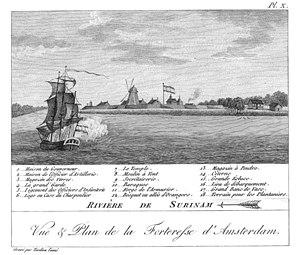
Entrée du port de Paramaribo, Surinam
Marie-Étienne Peltier, né le 6 janvier 1762 à Gonnord. Décédé le 27 novembre 1807 à Foulpointe.